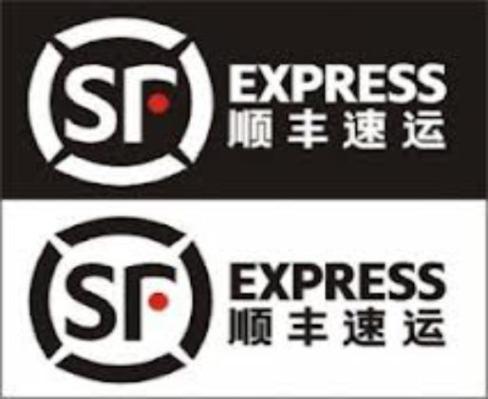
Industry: Others